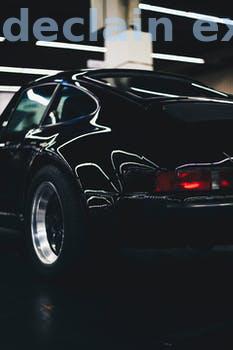
Label: Watermark